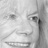
Emotion: happy